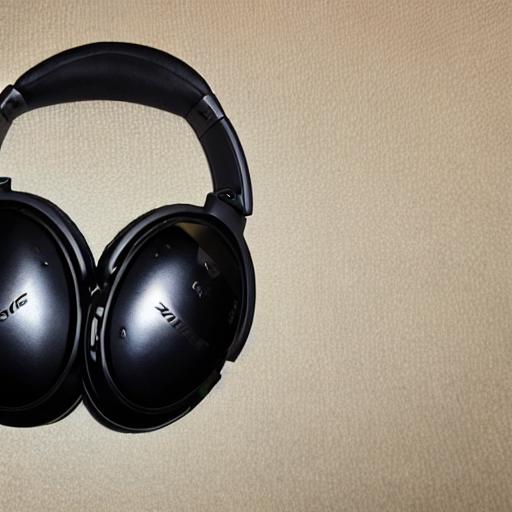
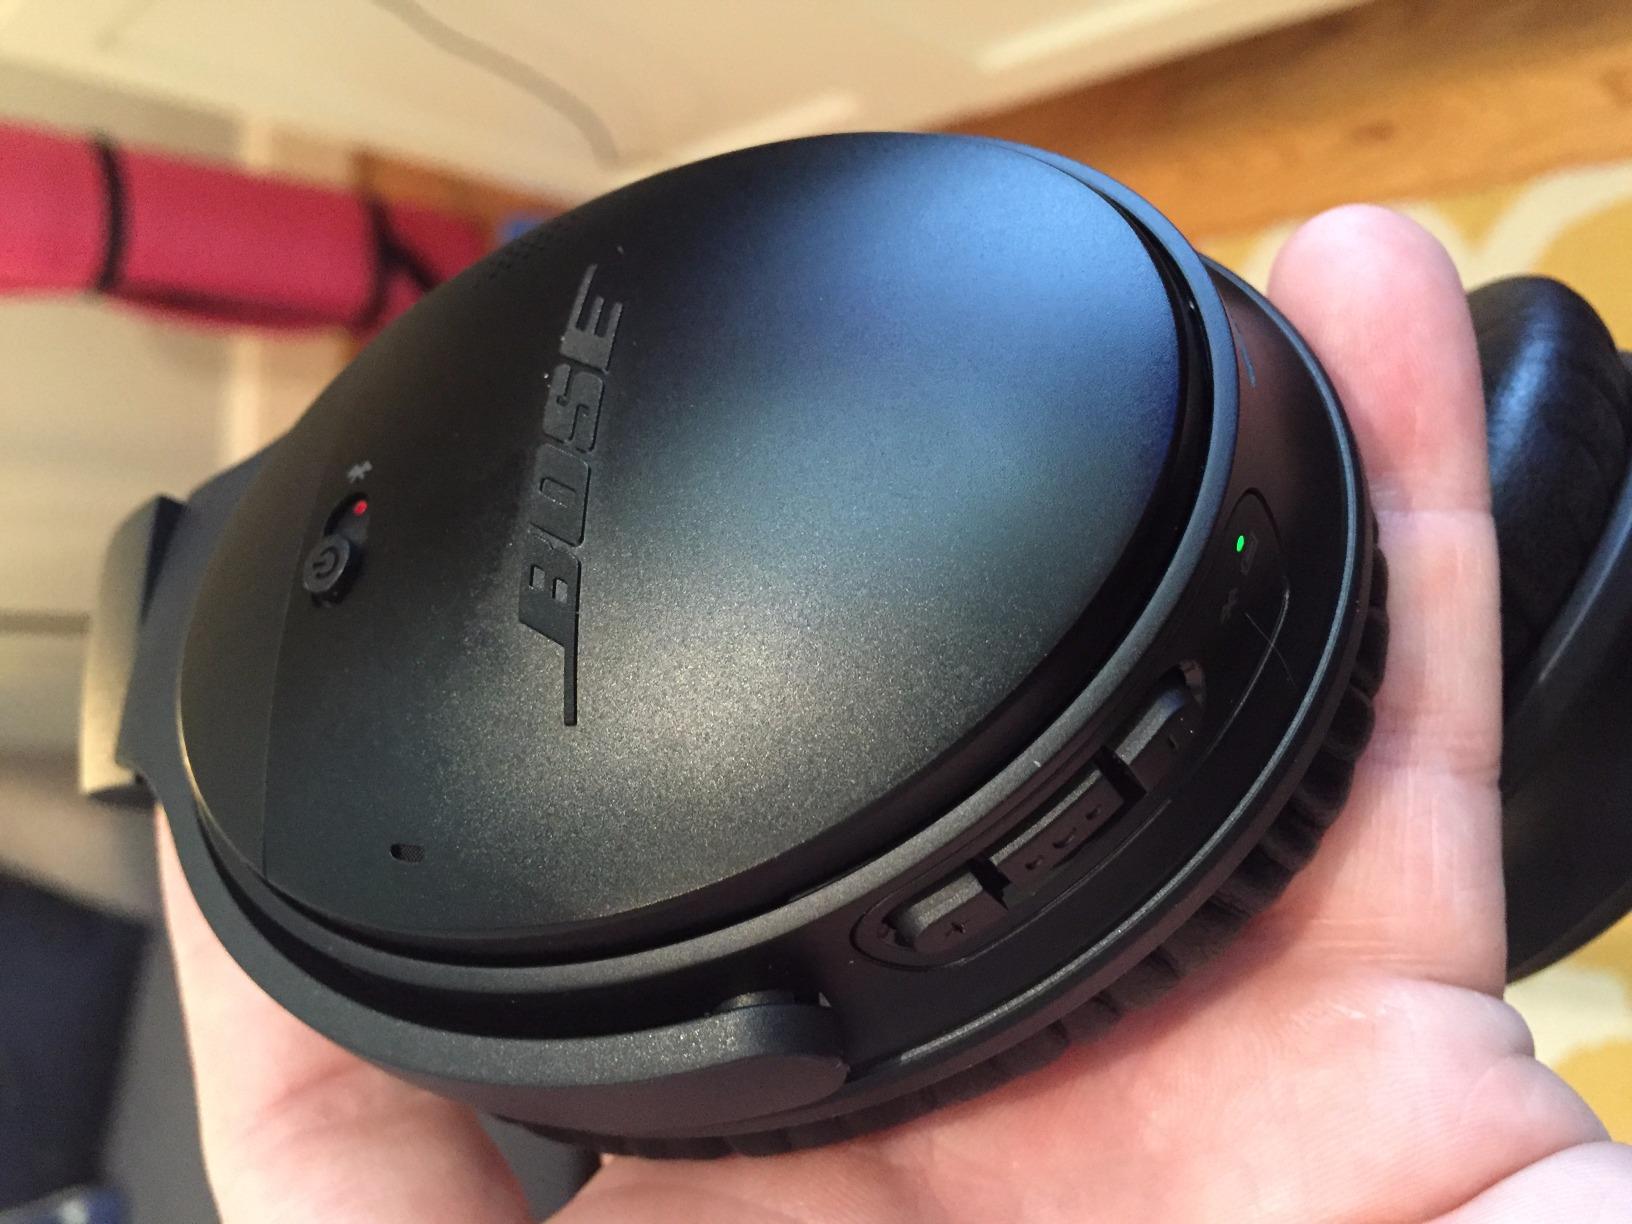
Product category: headphones
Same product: no